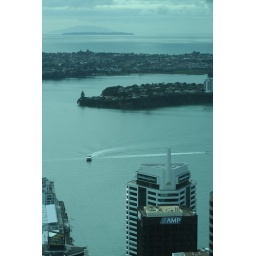
From the 60th floor of the tallest tower in the southern hemisphere (328 metres) - Sky Tower, Auckland